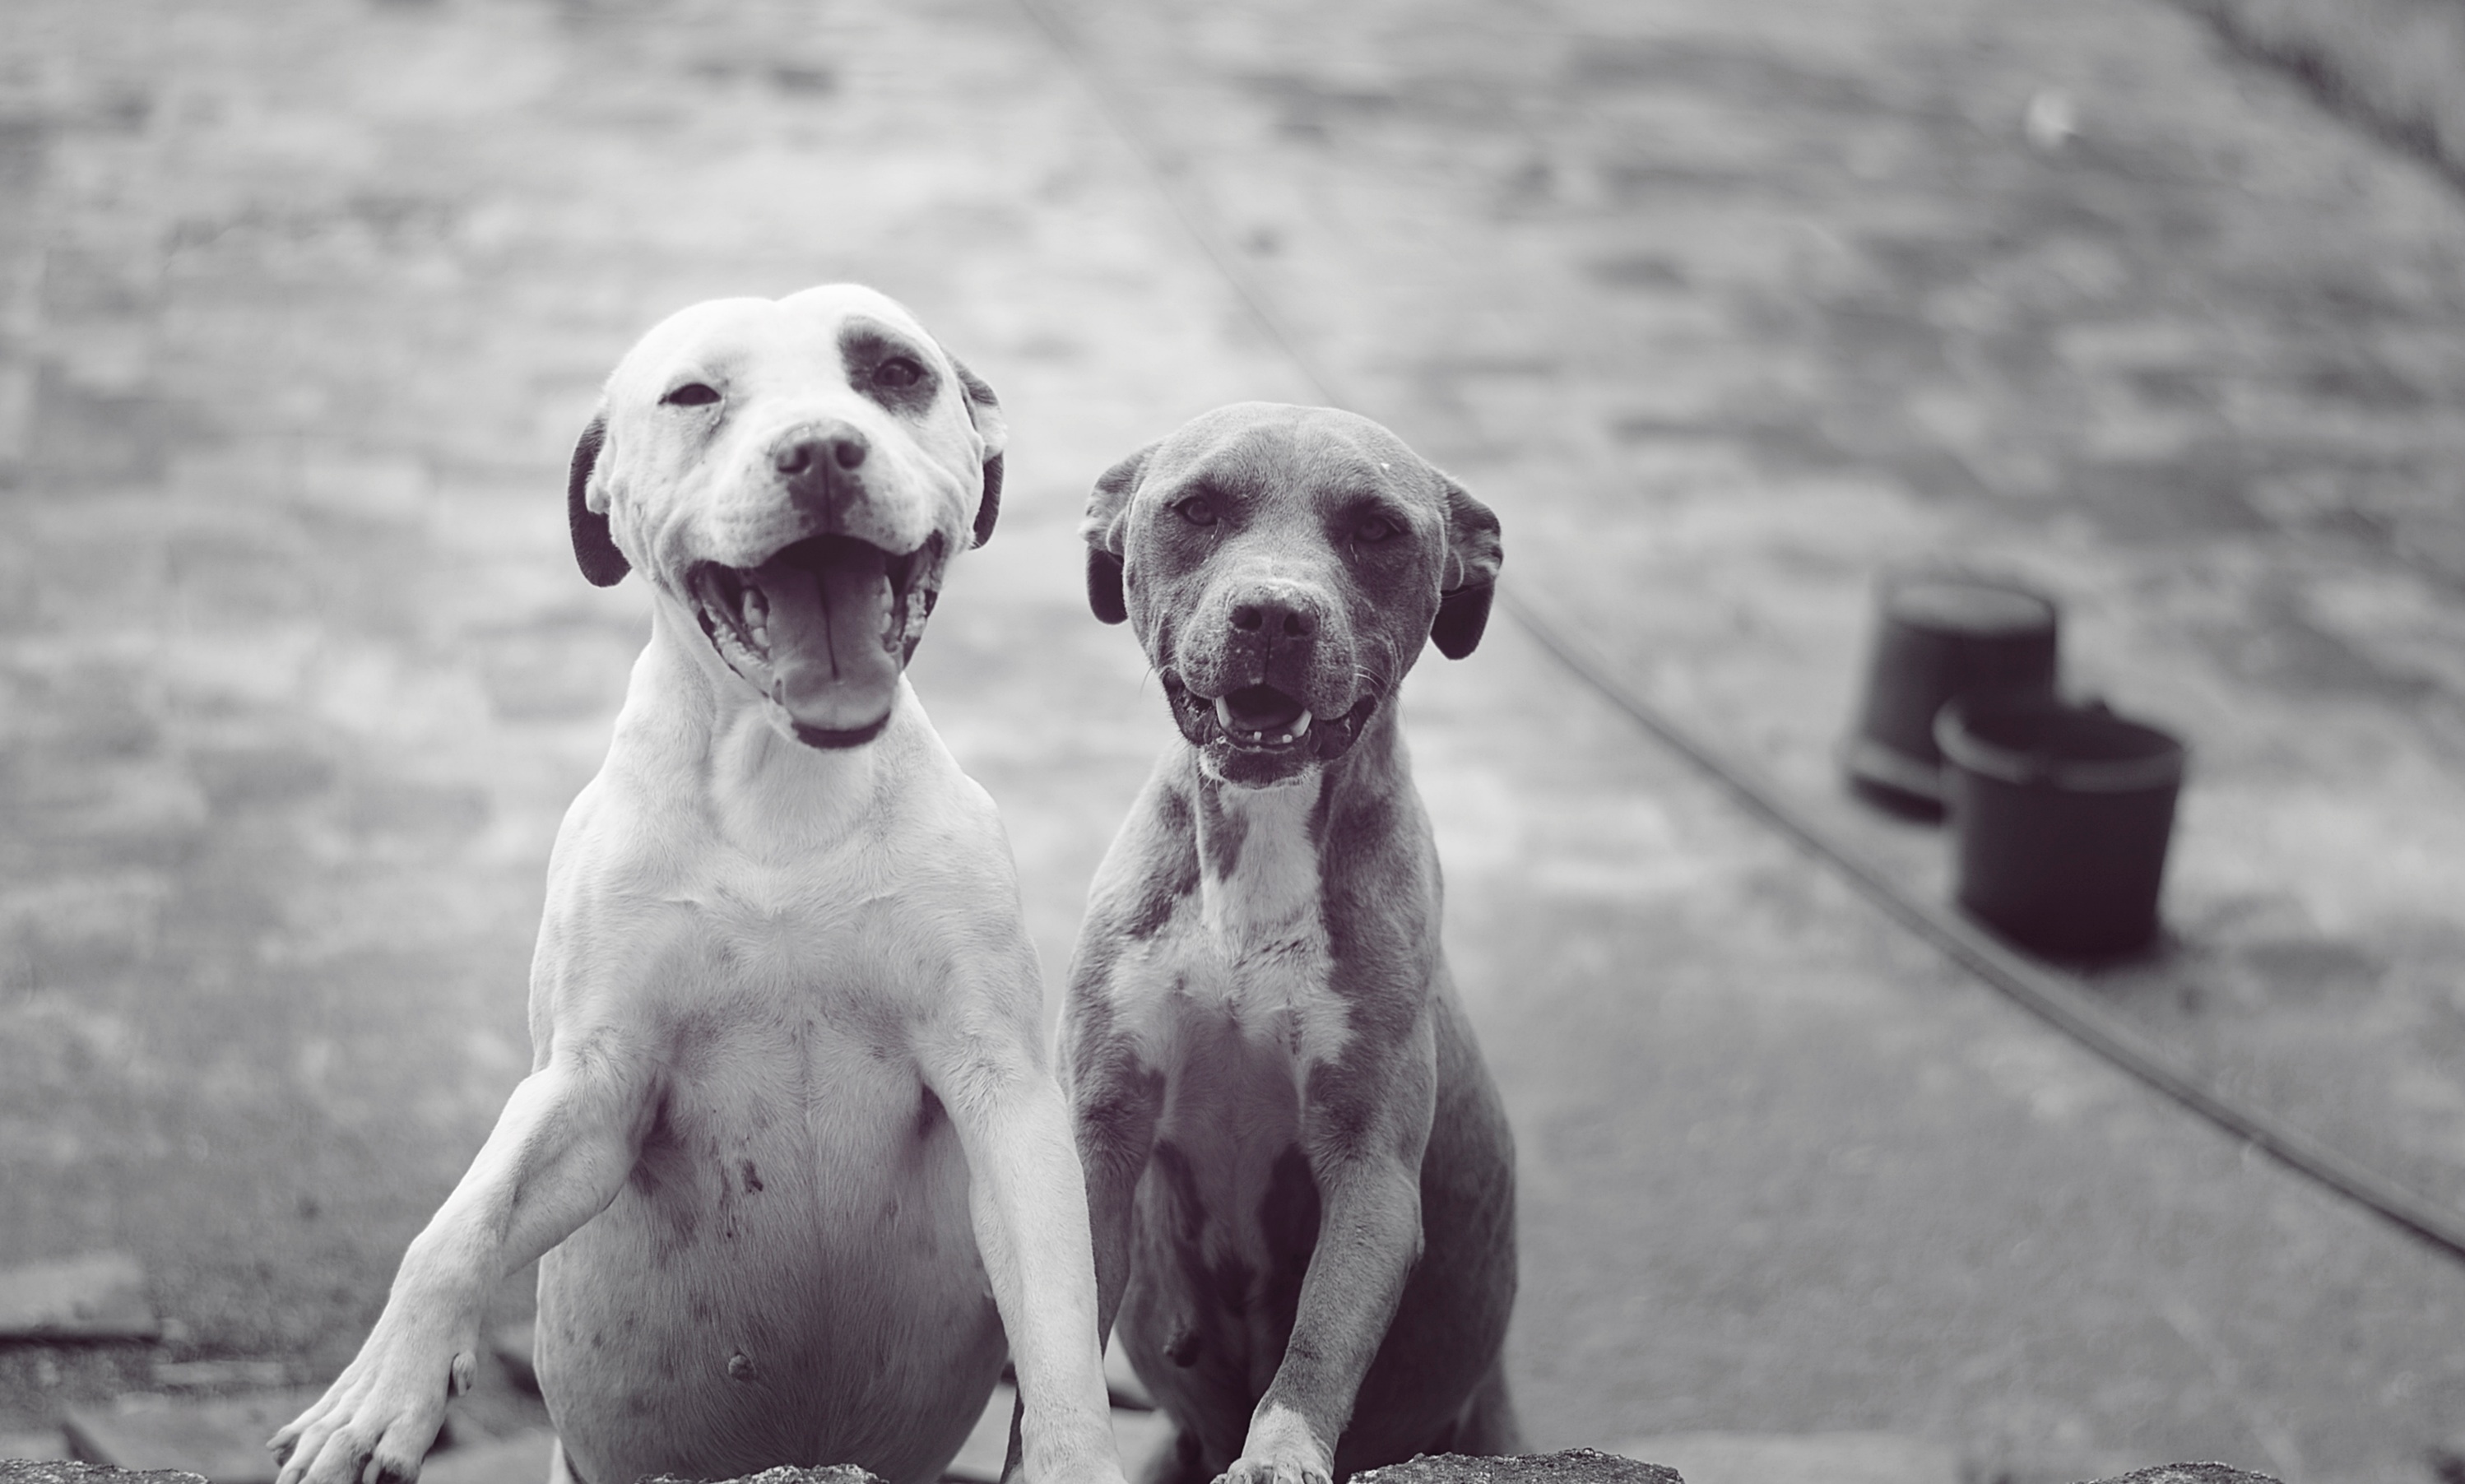
snow, black and white, white, puppy, dog, mammal, monochrome, vertebrate, labrador retriever, dalmatian, monochrome photography, street dog, dog like mammal